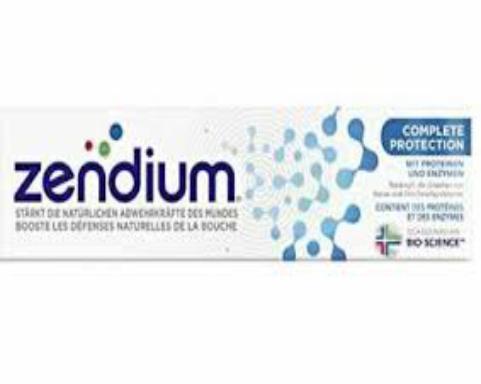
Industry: Medical